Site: brandenburg
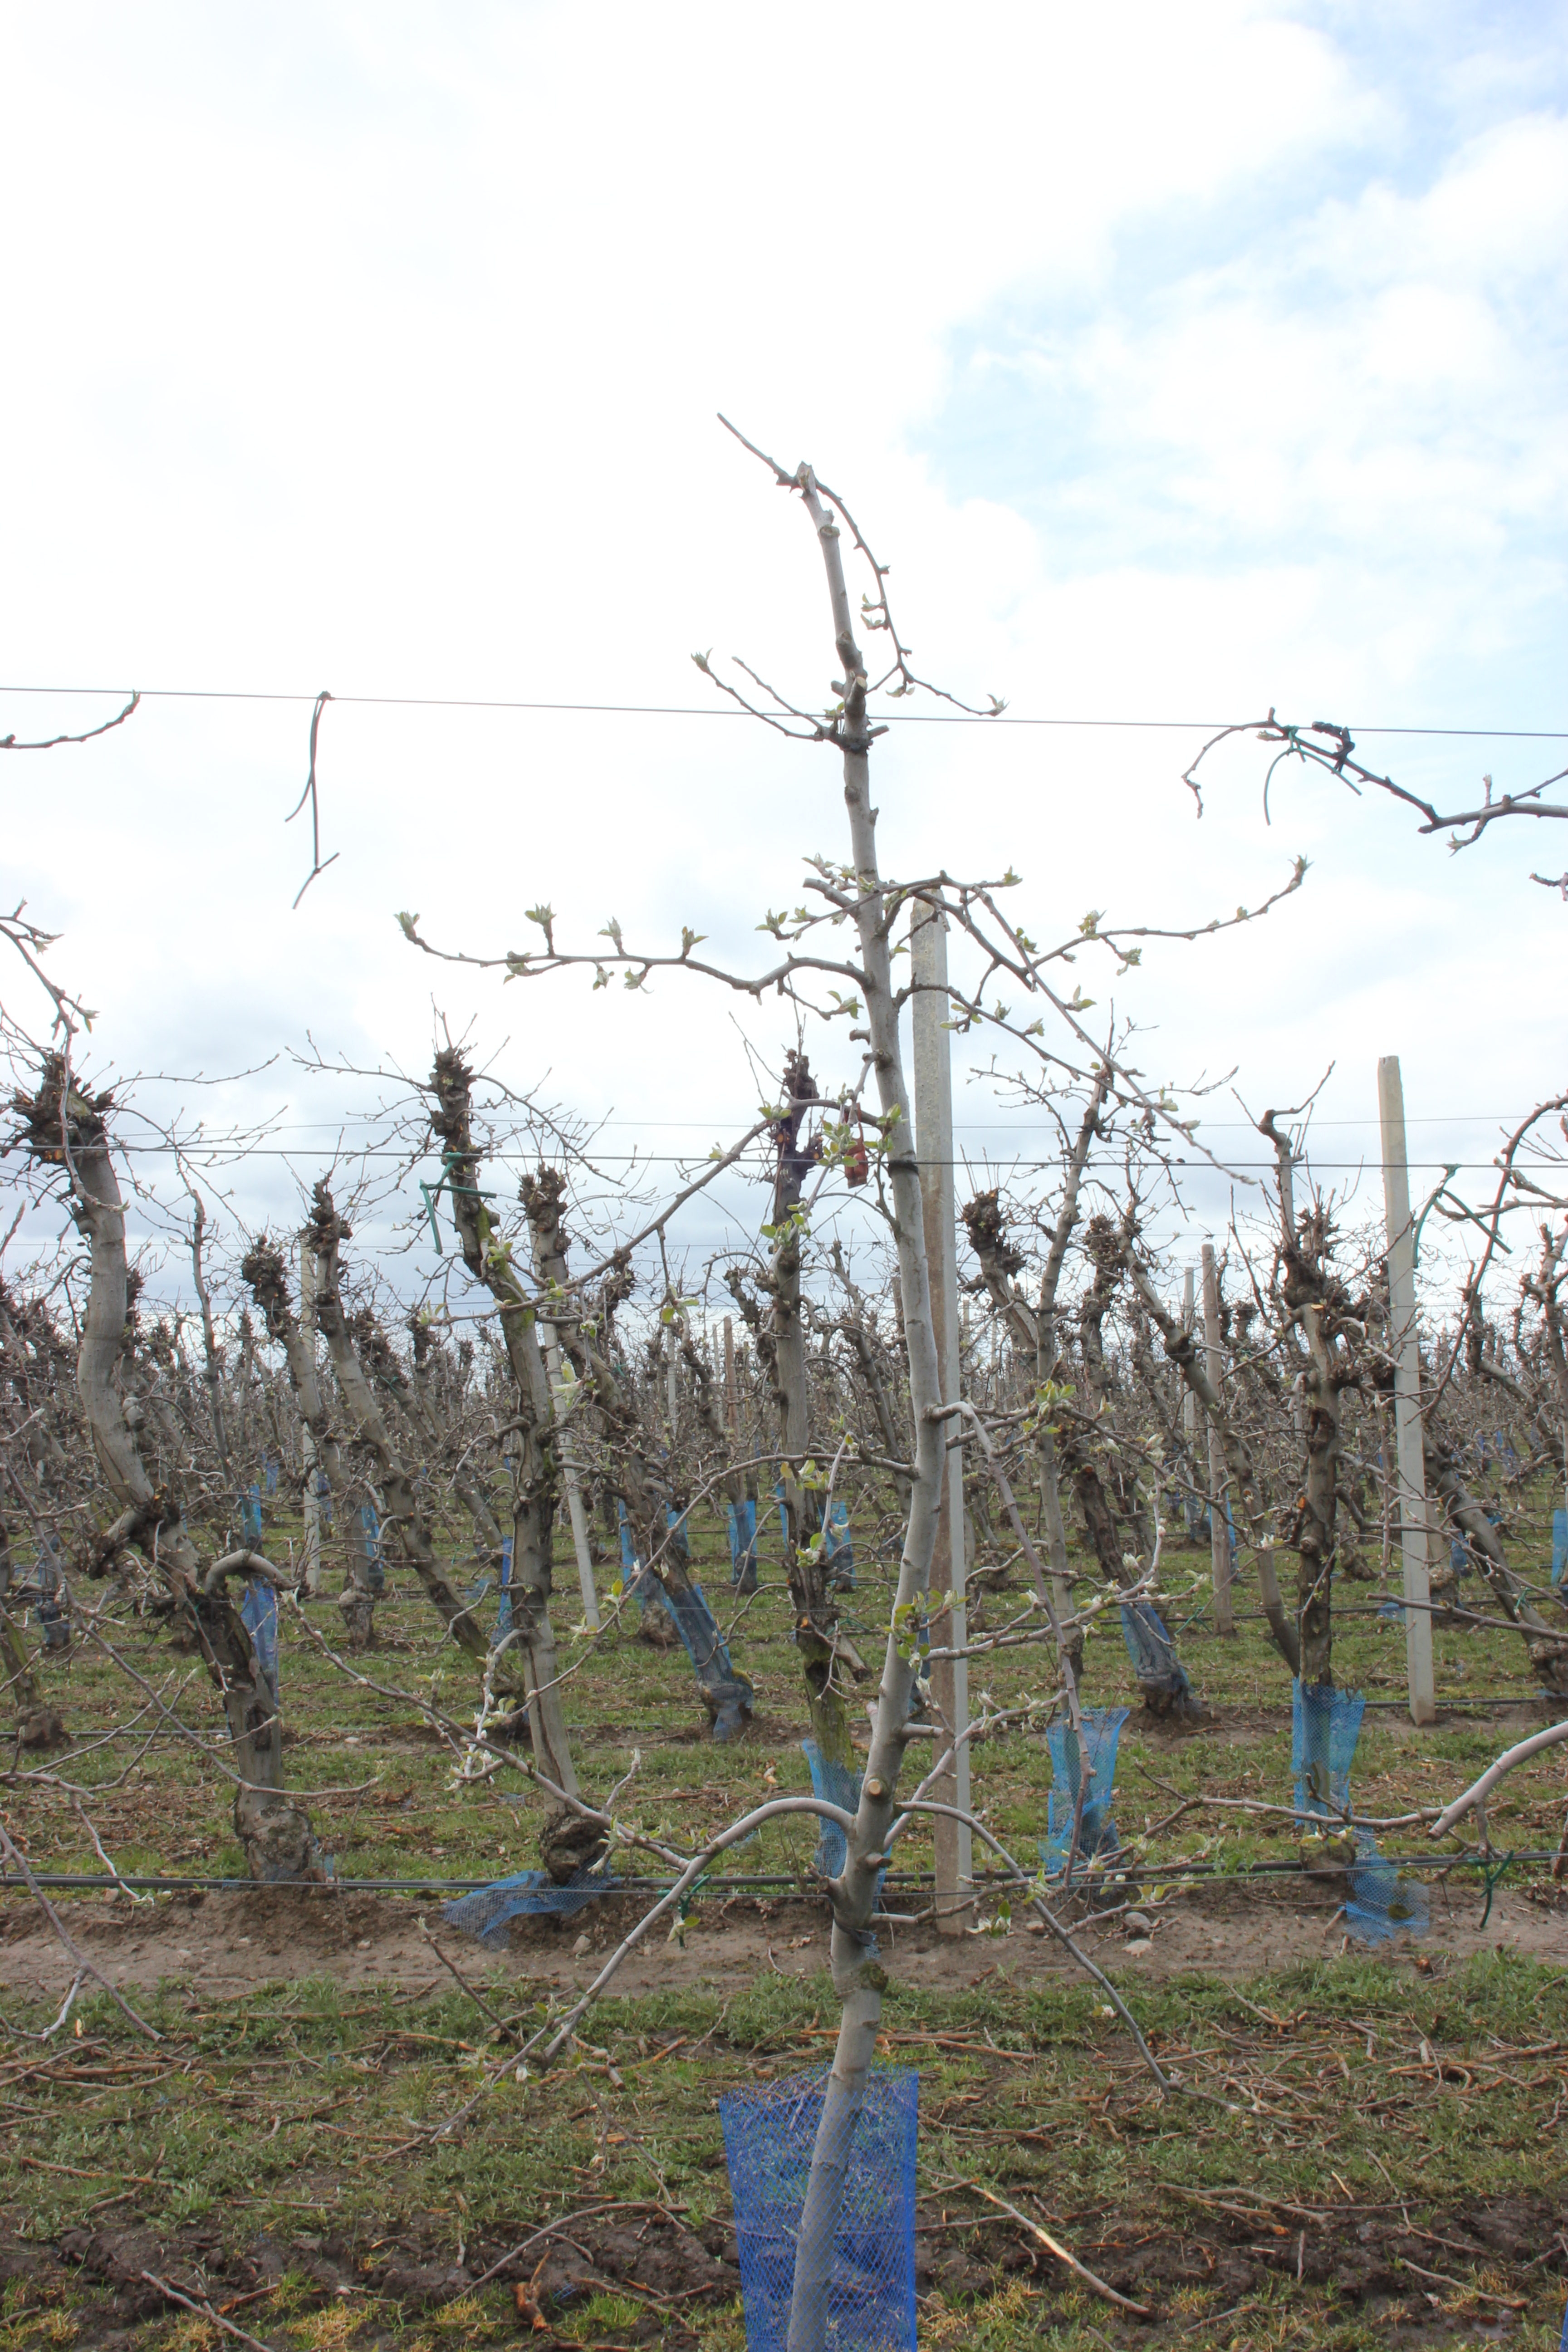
Growth stage (BBCH 55): Inflorescence emergence